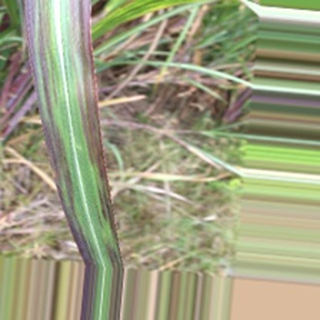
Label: sugarcane_bacterial_blight